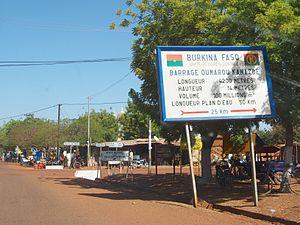
Pancarte indiquant le barrage Oumarou Kanazoé, Yako, province du Passoré, Burkina Faso